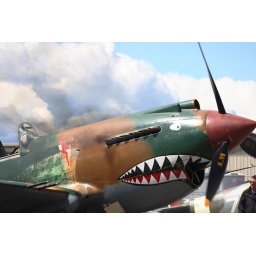
Flying Heritage Collection Fly Day May 22 2010 - Paul Allen's vintage airplane museum, many in flying order